Viktor Tolmachev

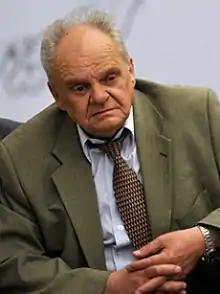
Viktor Tolmachev

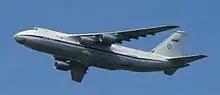
Tolmachev was chief designer of the Antonov An-124 plane

Viktor Tolmachev (11 August 1934 – 7 June 2018) was a Russian engineer. He was a member of the Russian Academy of Natural Sciences and chief designer of the Antonov An-124 Ruslan and An-225 Mriya transport aircraft.